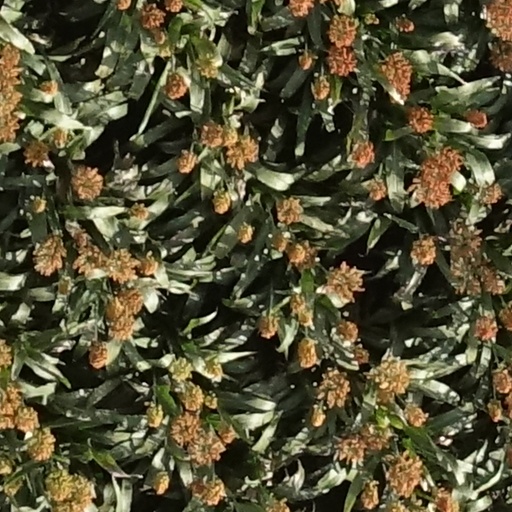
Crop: sorghum